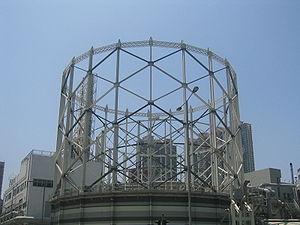
Hong Kong and China Gas
Virksomhedens gasometer ved Ma Tau Kok i Hongkong.
The Hong Kong and China Gas Company Limited almindeligvis kendt som Towngas er en forsyningsvirksomhed fra Hongkong. Det er den eneste udbyder af bygas i Hongkong. Desuden driver virksomheden vandforsyning, kloakforsyning og olie- og gasefterforskning.